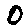
Label: 0